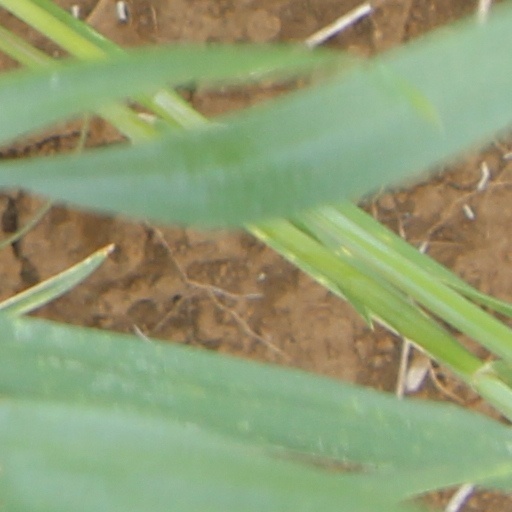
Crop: wheat